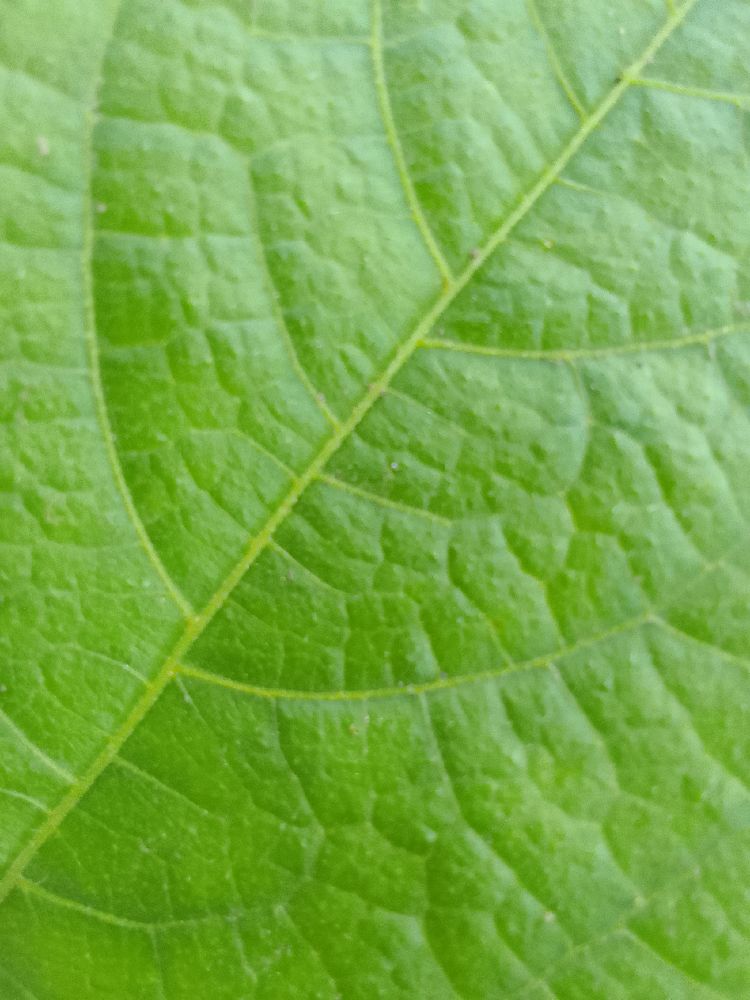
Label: healthy